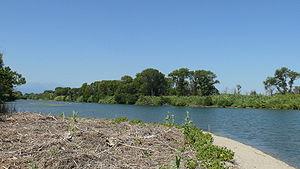
Embouchure du Tech dans la mer méditéranée à la réserve naturelle du Mas Larrieu sur la commune d'Argelès sur Mer
La réserve naturelle nationale du Mas Larrieu est une réserve naturelle nationale située en Occitanie en bord de mer. Créée en 1984, elle occupe 145 ha de part et d'autre de l'embouchure du Tech et protège des forêts riveraines.
Le Tech est un fleuve côtier du Roussillon dont le cours de 84,1 kilomètres s'inscrit dans le département des Pyrénées-Orientales. Il présente la particularité de disposer du bassin versant le plus méridional de la France continentale.